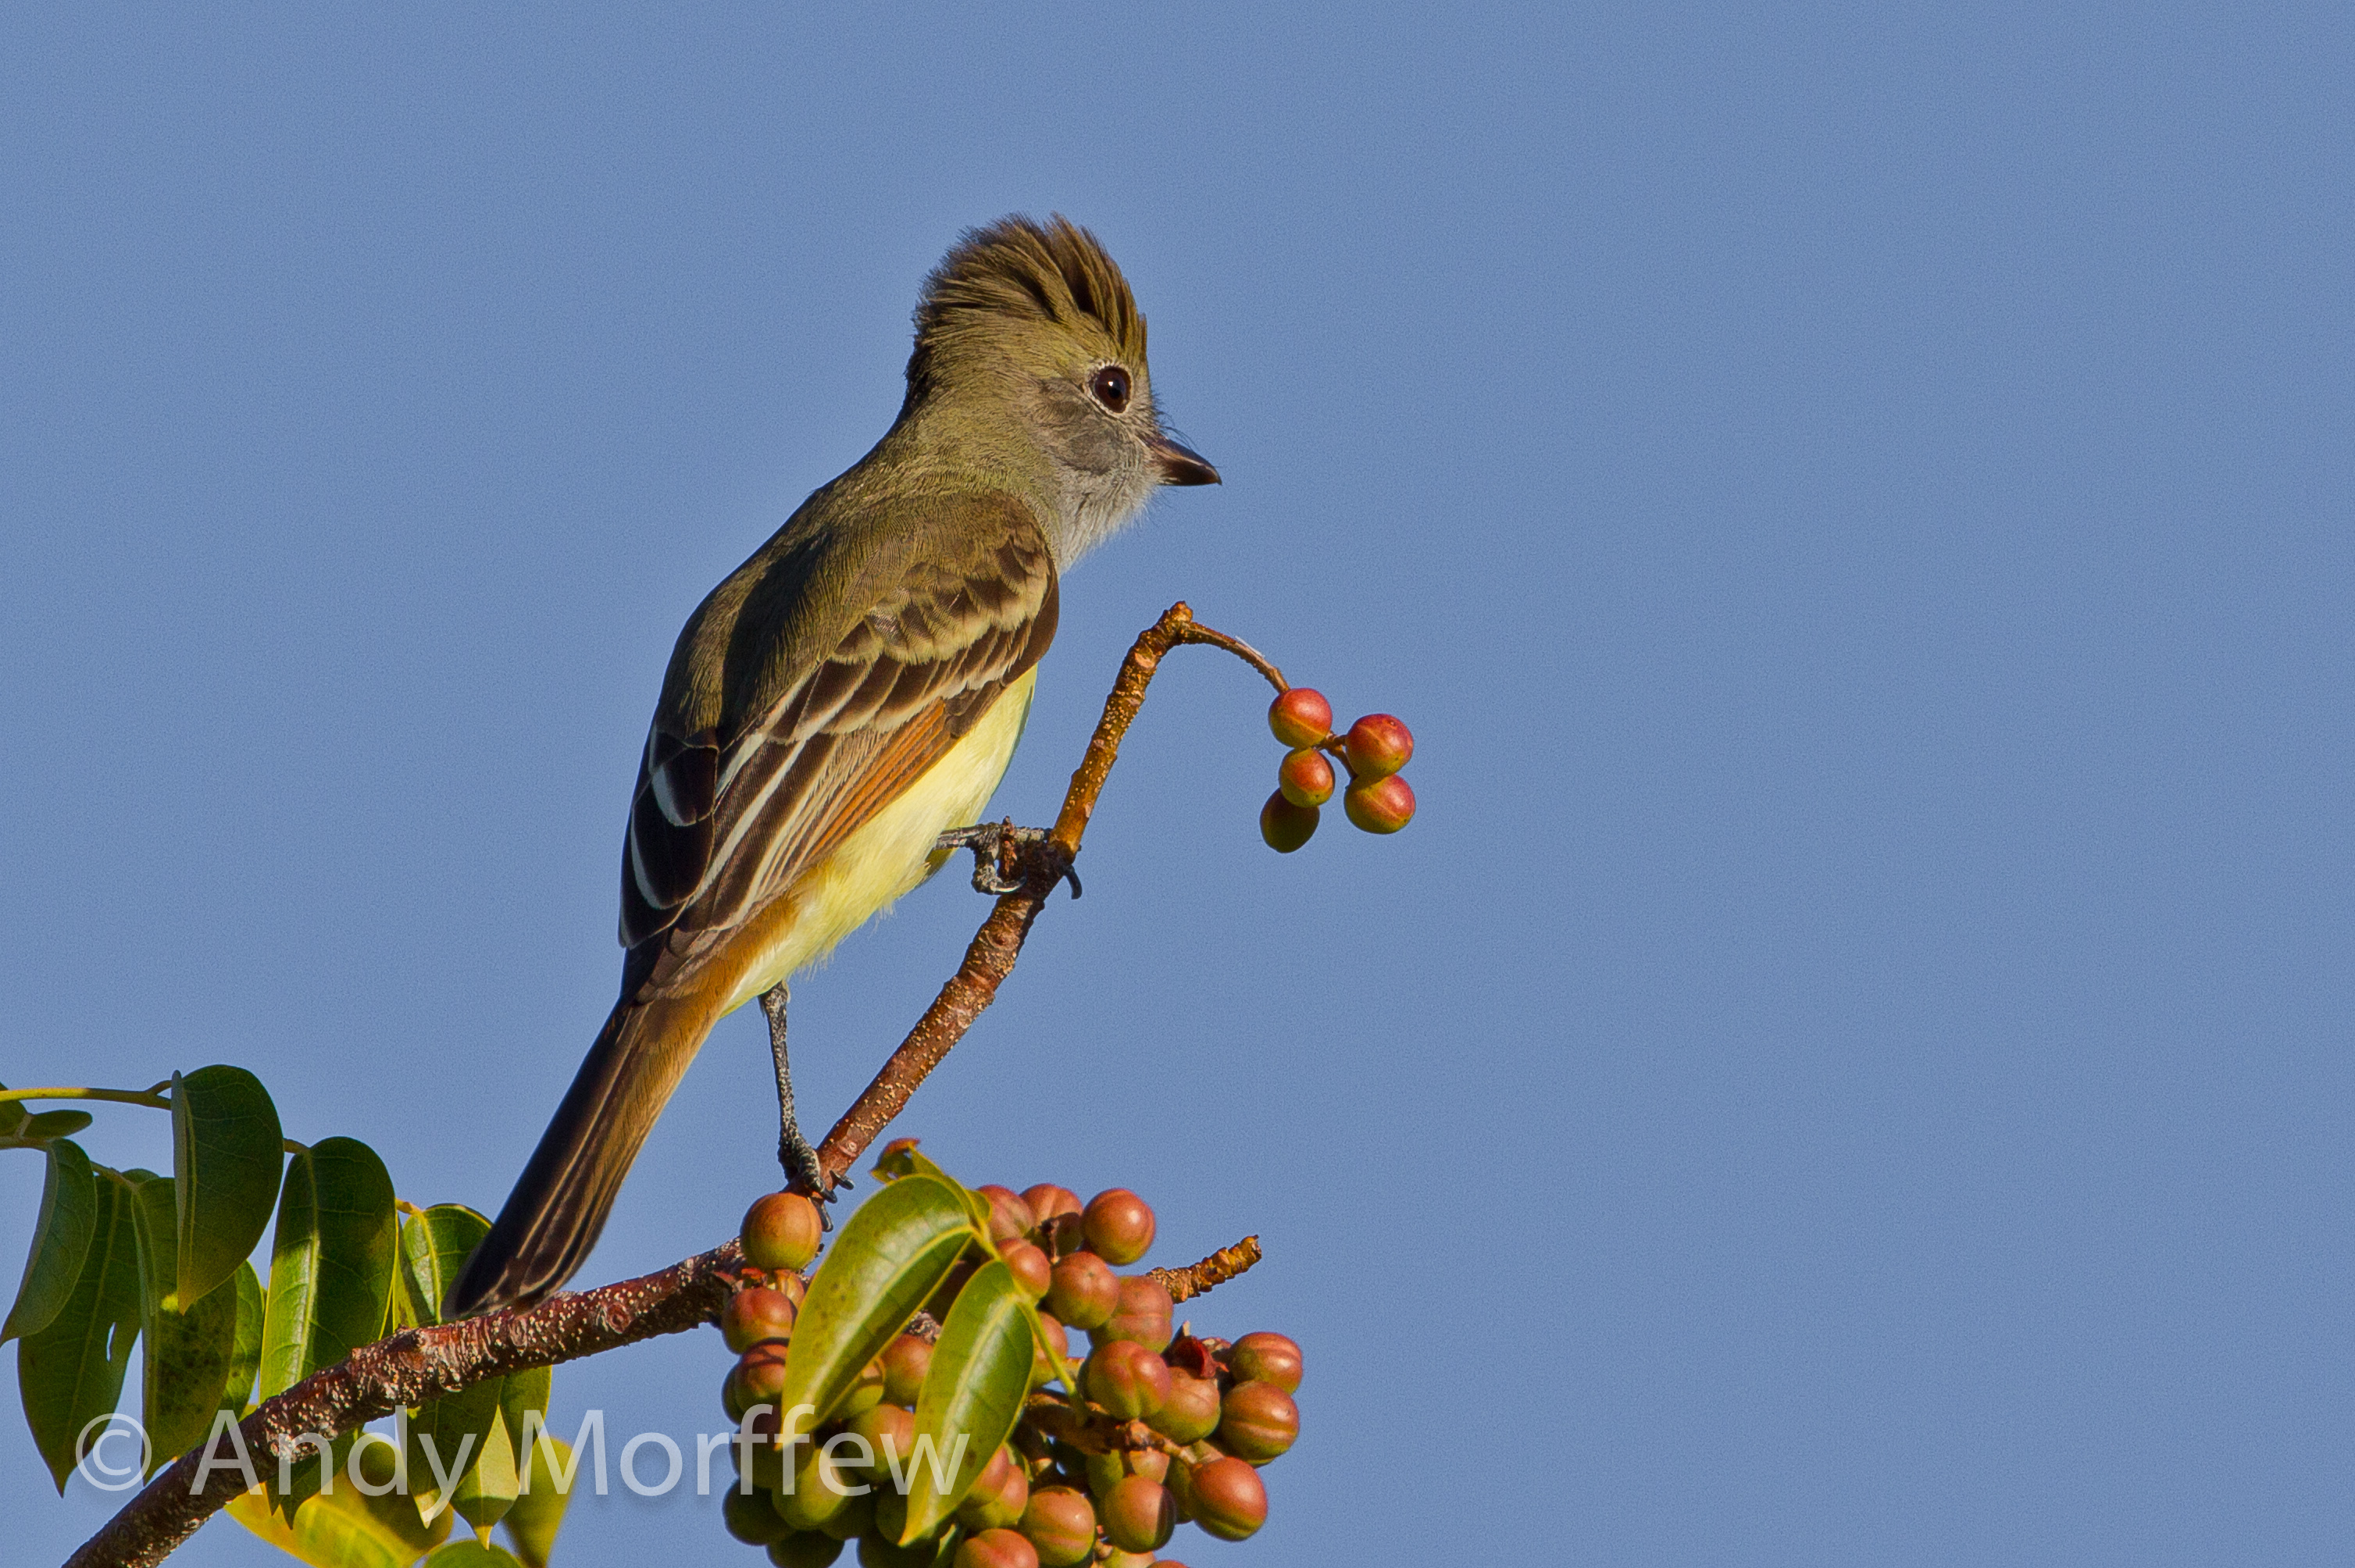
beach, branch, bird, flower, wildlife, beak, fauna, vertebrate, marco, sparrow, finch, florida, andymorffew, morffew, tigertail, greatcrestedflycatcher, perching bird